Indra Lal Roy

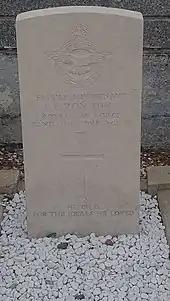
Indra Lal Roy's grave at Estevelles Communal Cemetery, Pas-de-Calais, France

In December 1998, to mark the 100th anniversary of his birth, the Indian postal service issued a commemorative stamp in his honour. Indra Lal Roy remains the only Indian flying ace fighter pilot to this day.